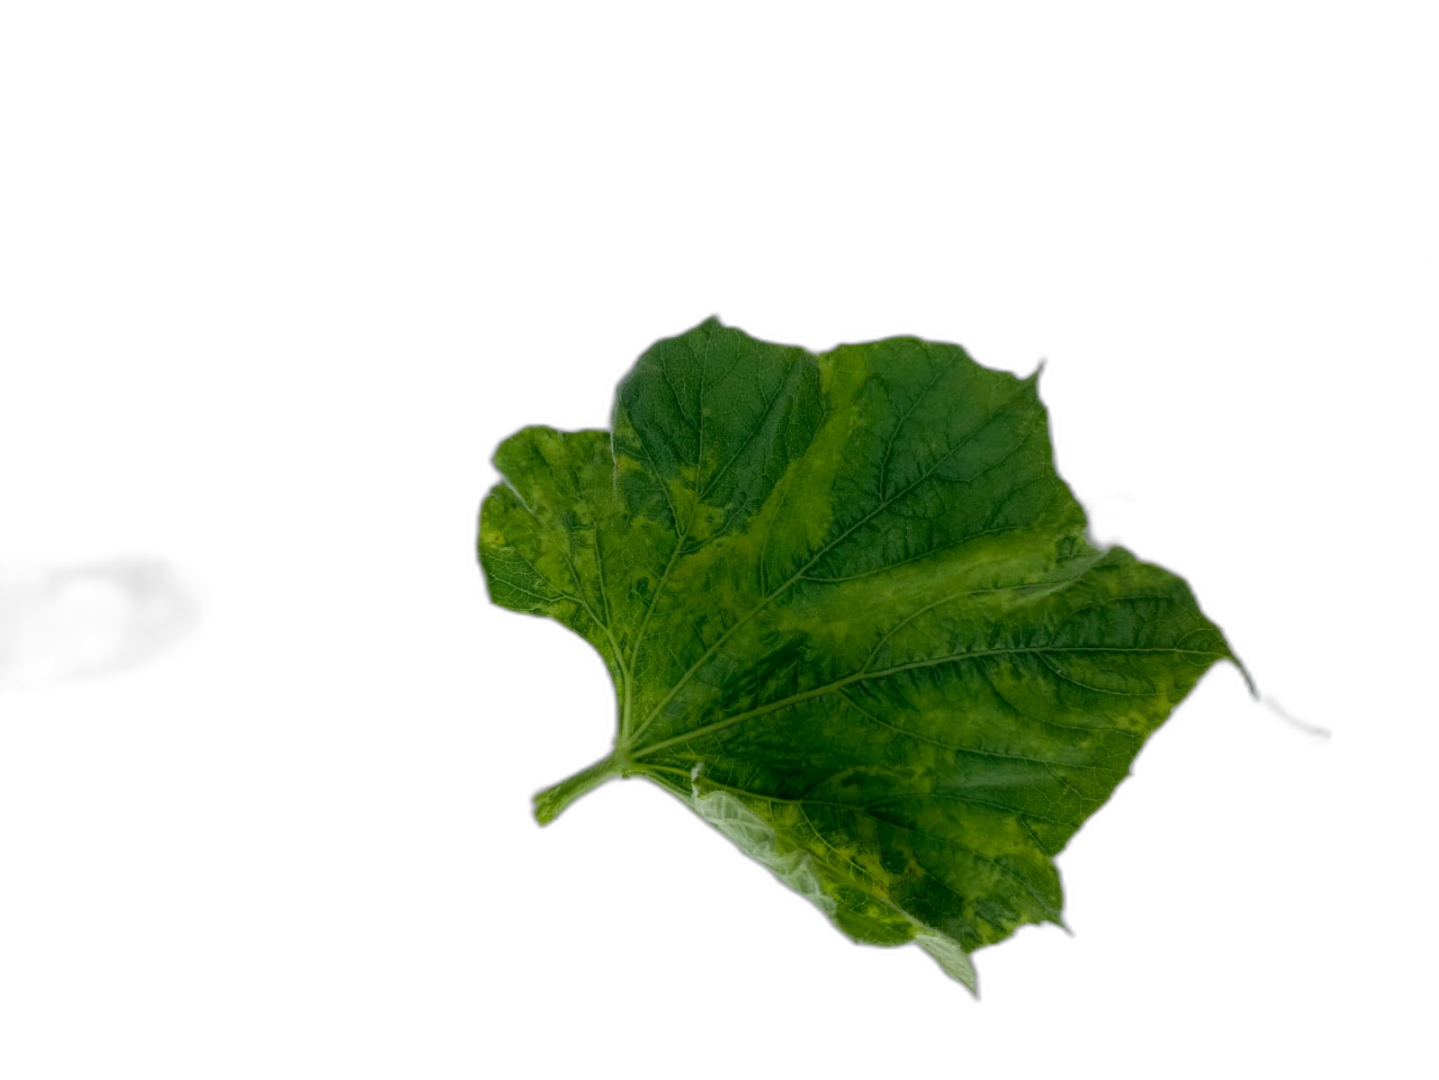
Crop: Bottle Gourd
Label: Mosaic_Virus